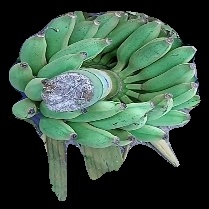
Variety: elakki-bale
Grade: grade1